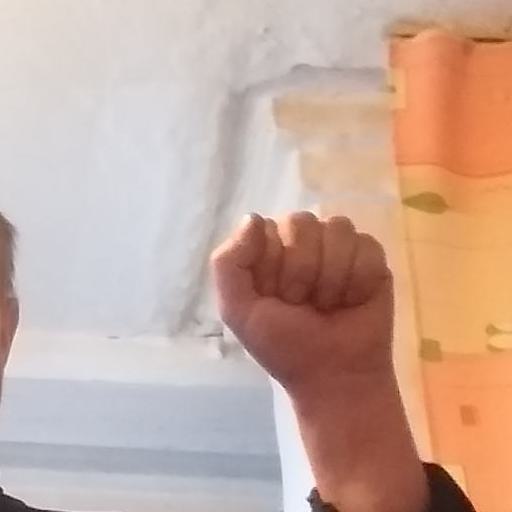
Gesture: fist